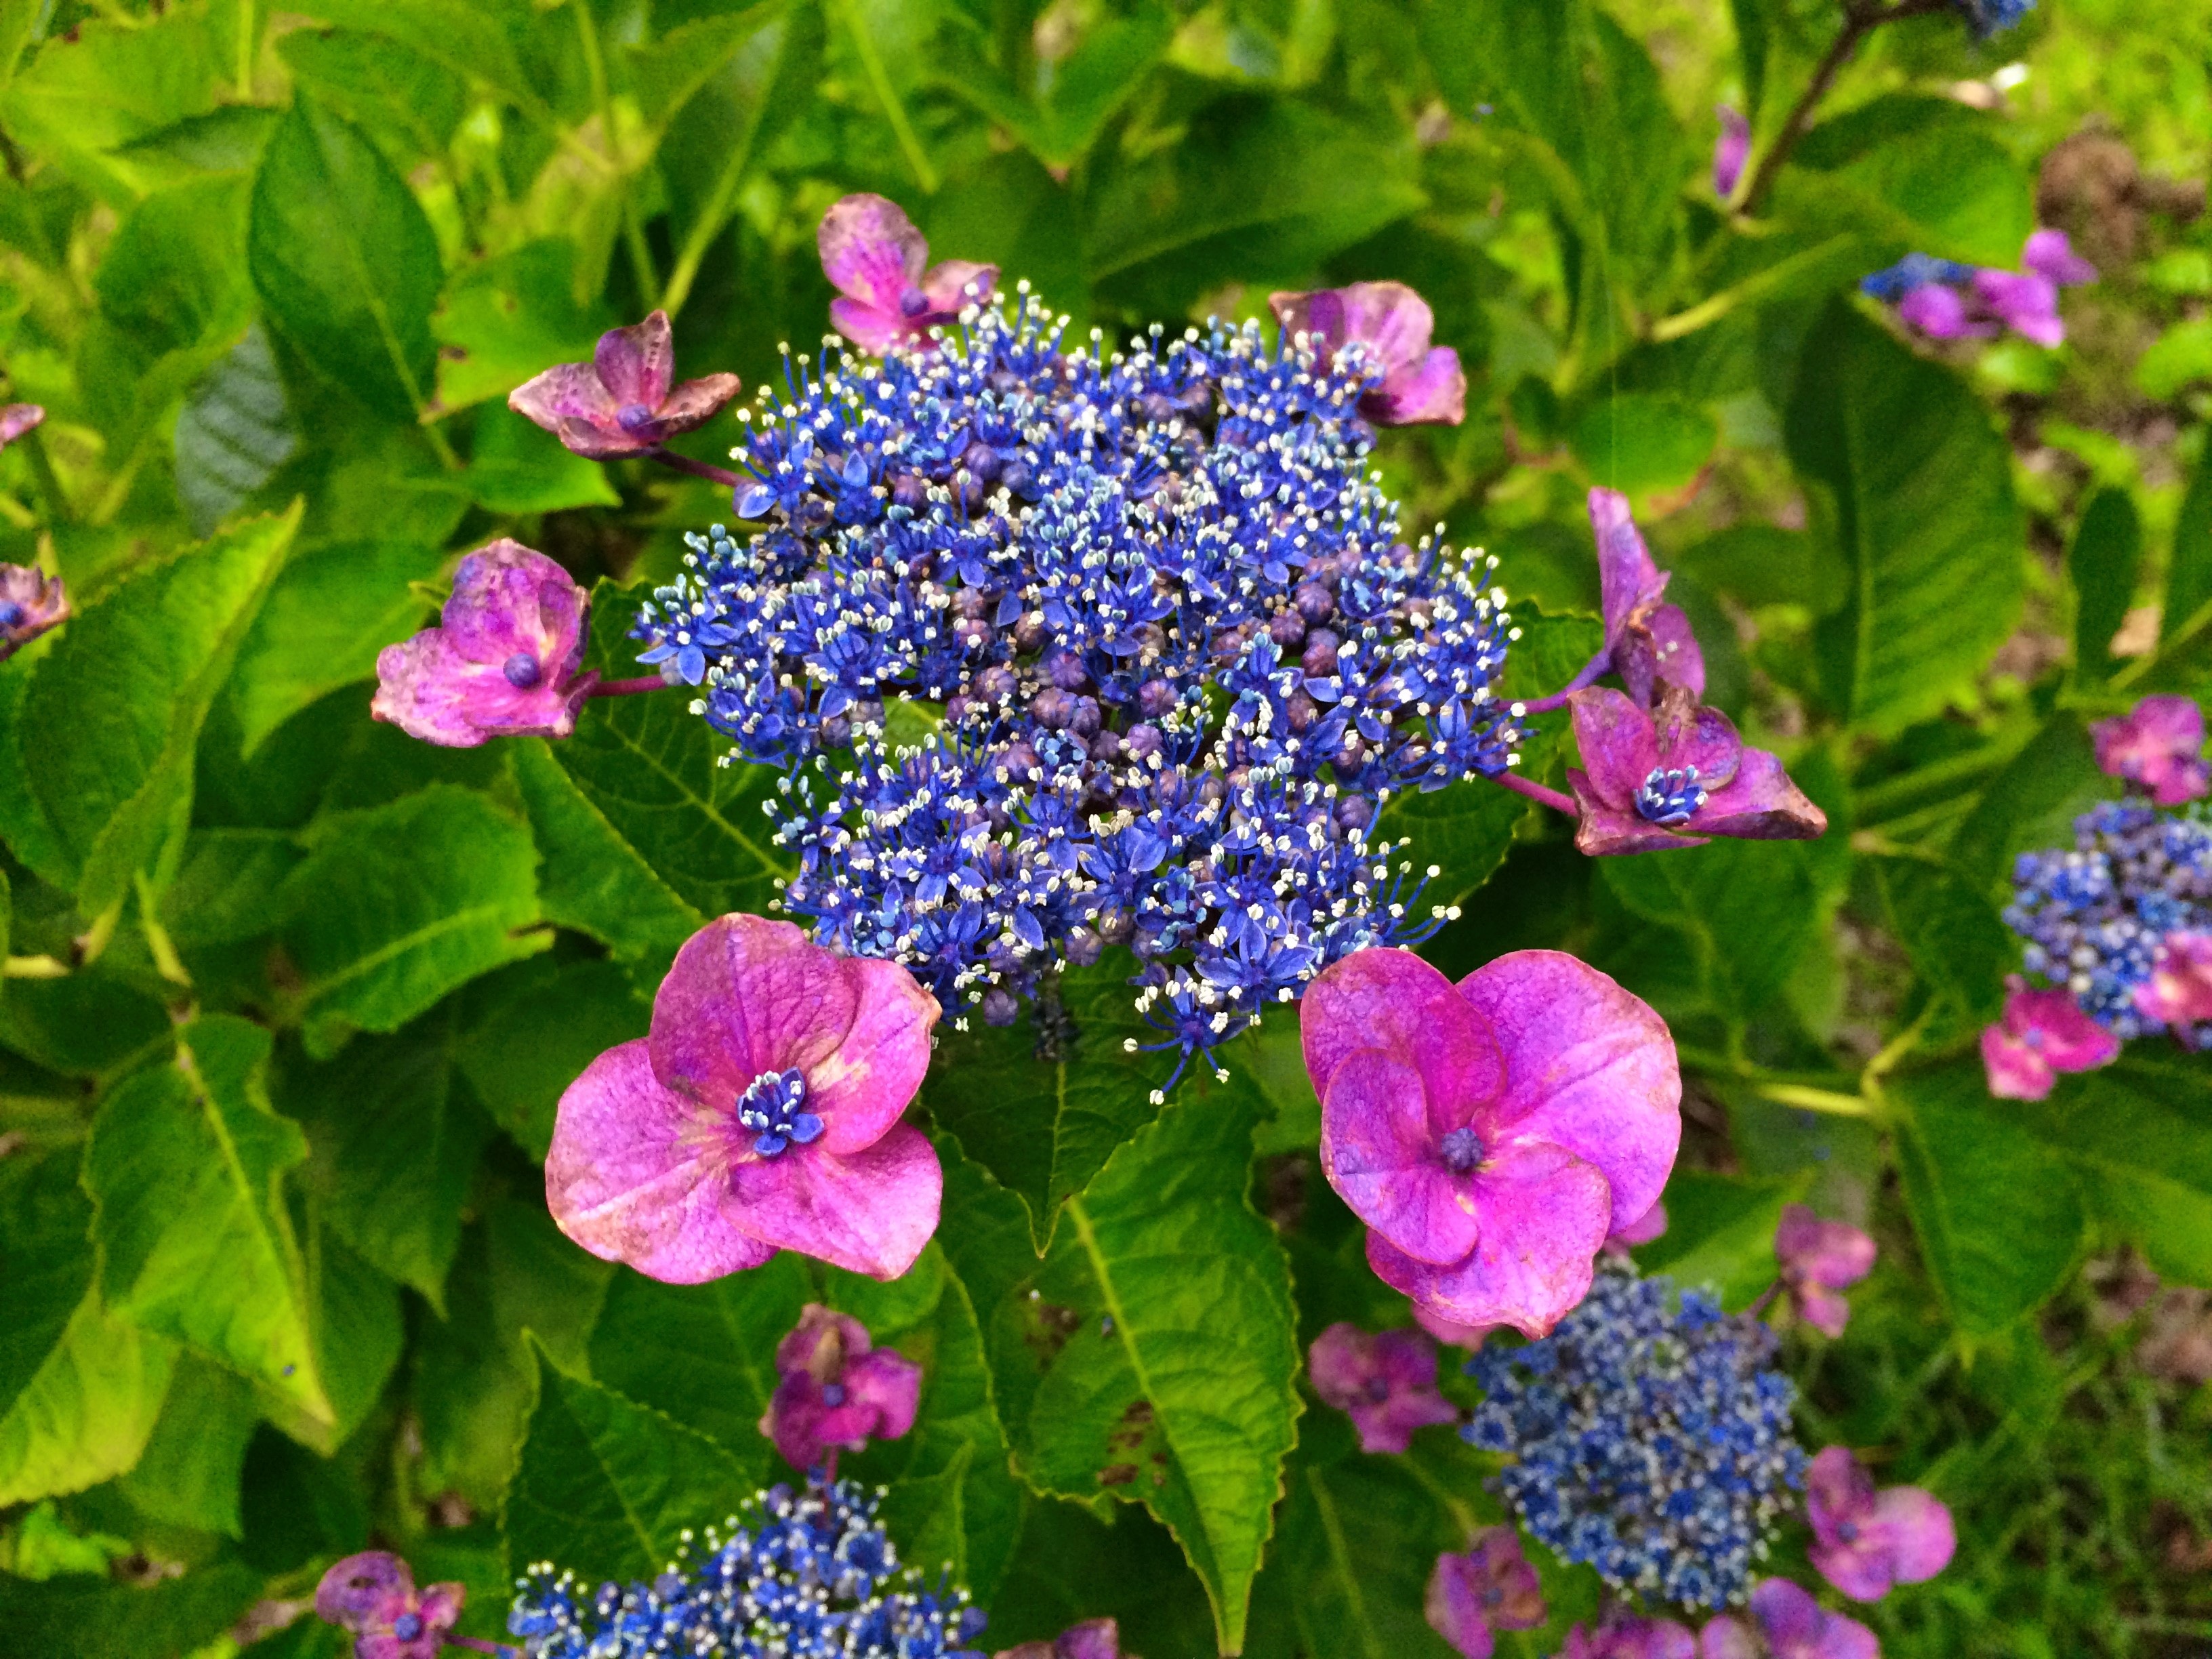
plant, leaf, flower, purple, green, botany, pink, japan, flora, hydrangea, flowers, otsu park, yokosuka, flowering plant, red purple, hydrangeaceae, wither, lantana camara, cornales, annual plant, land plant, hydrangea serrata